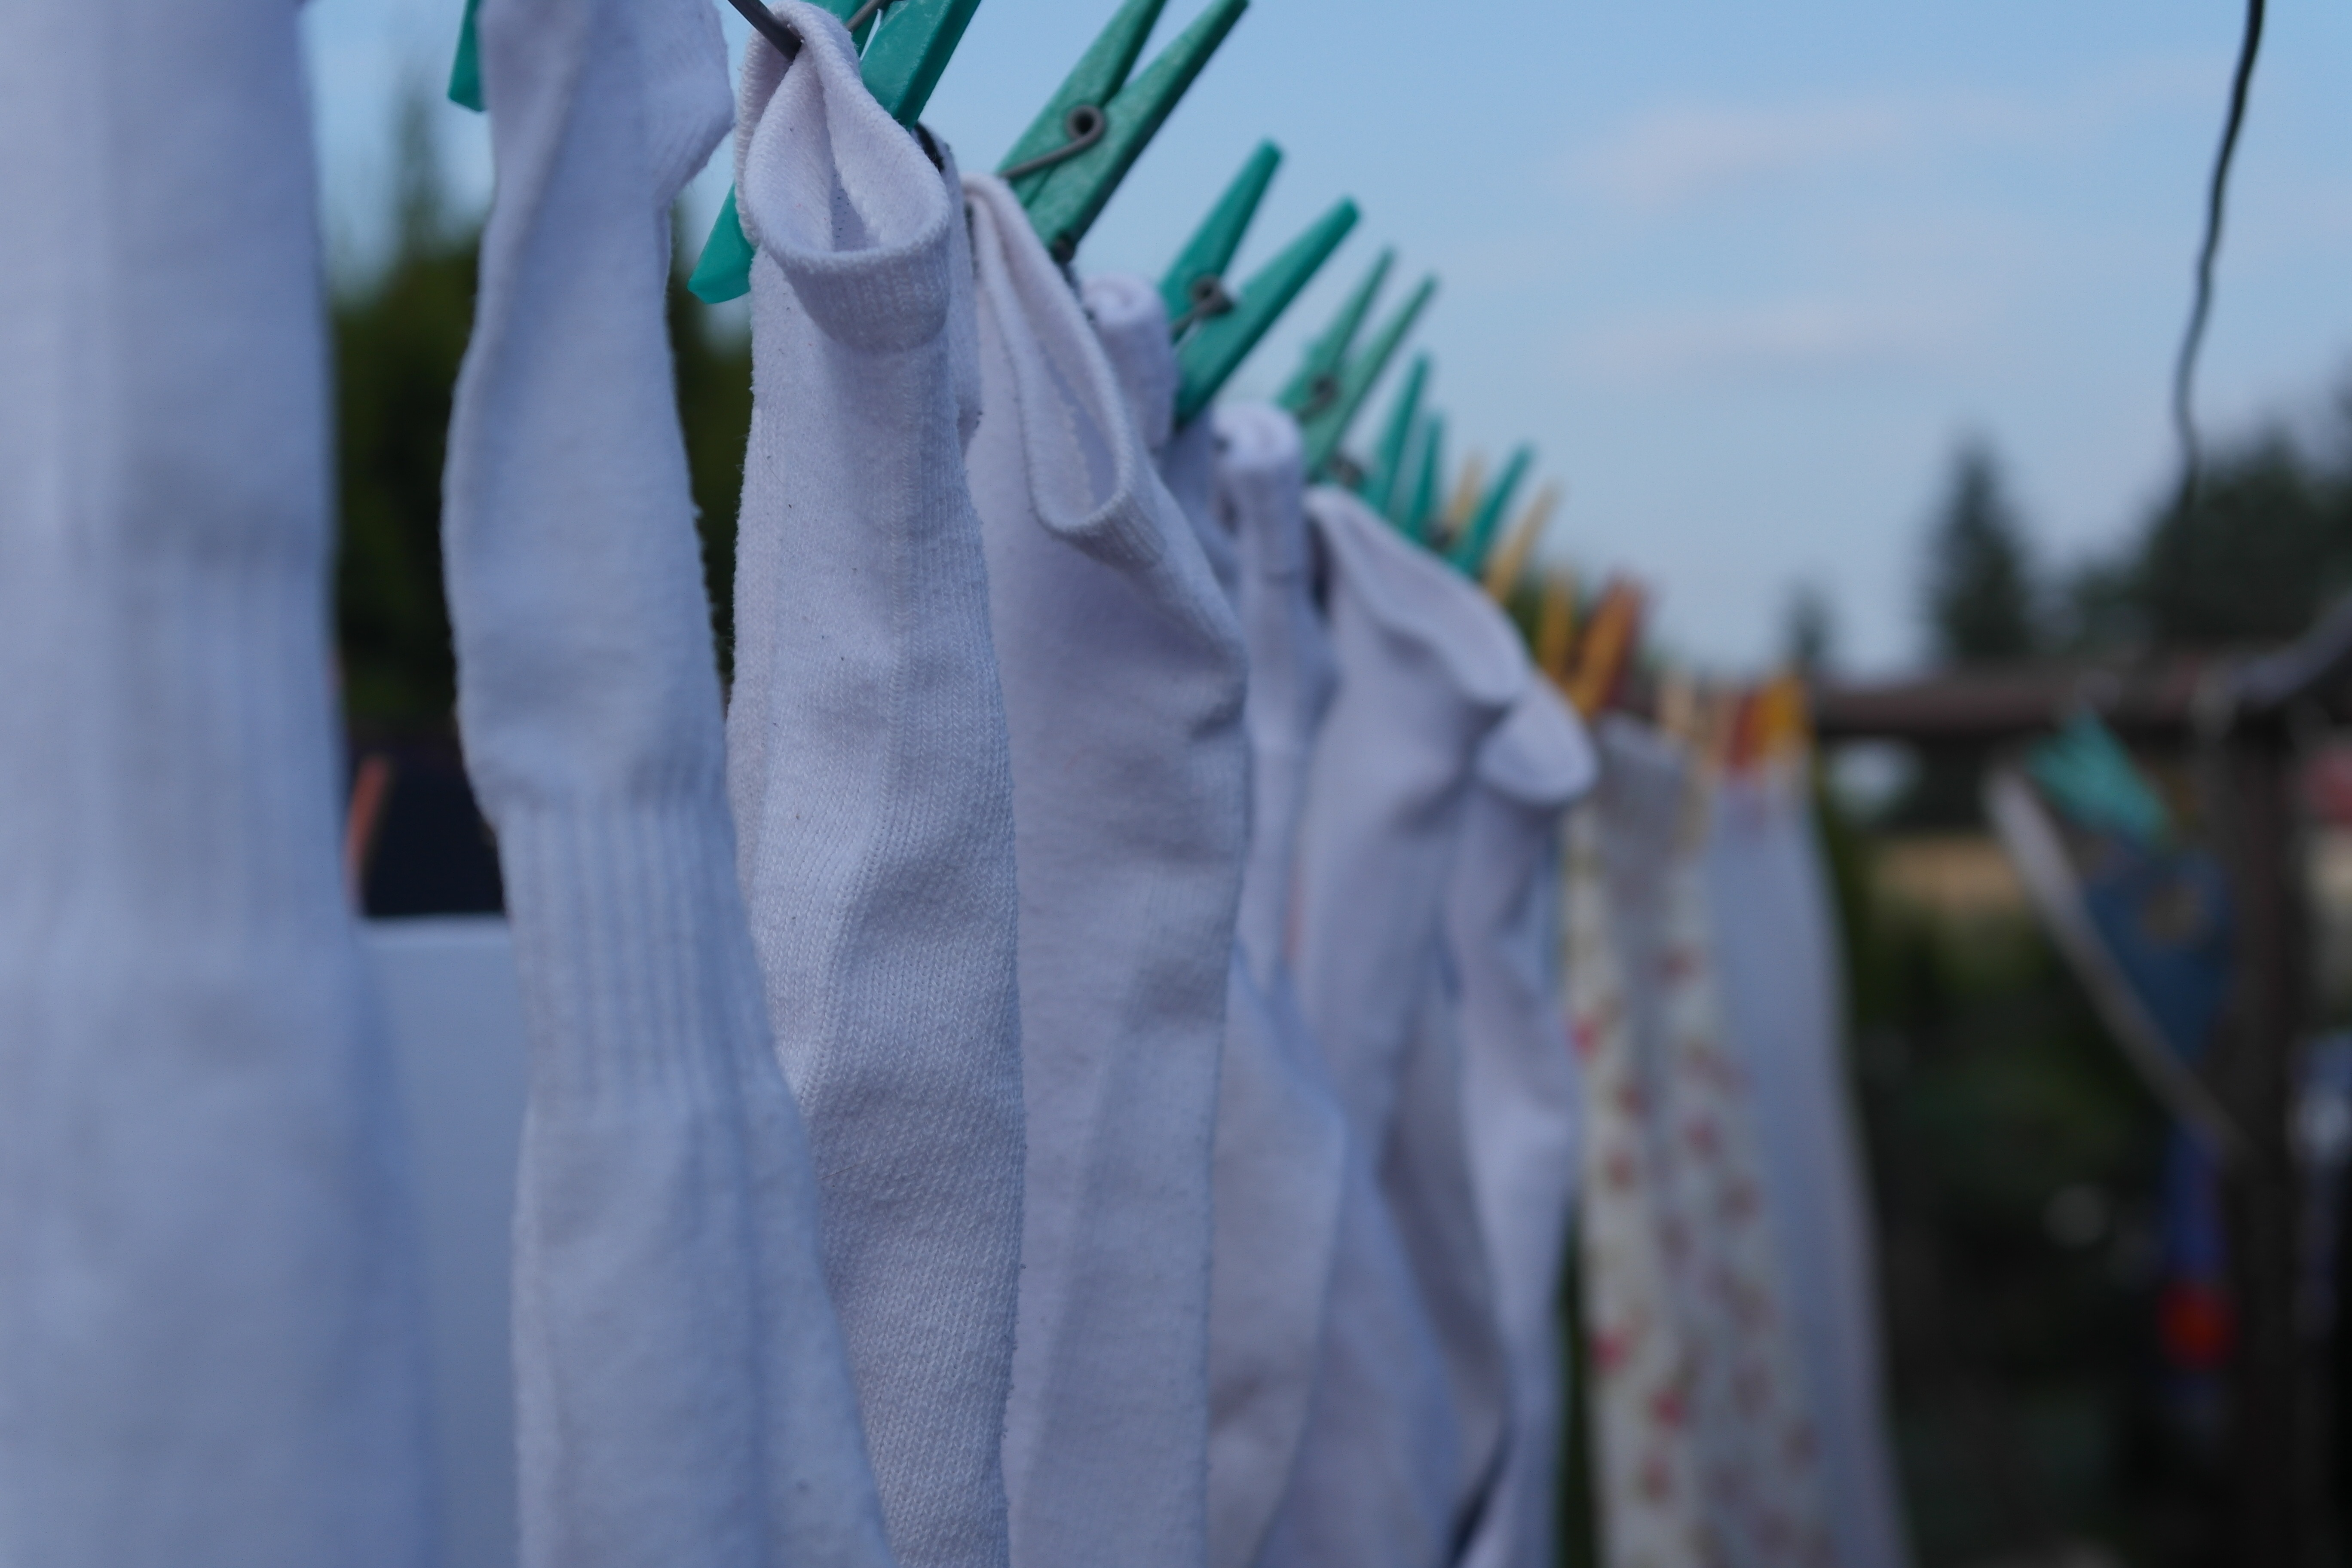
white, spring, green, blue, clothing, colorful, funny, socks, clothes